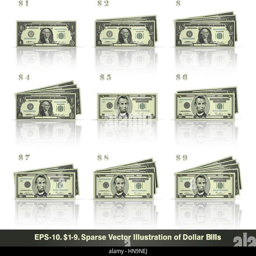
sparse vector illustration of dollar bills presented in stacks of dollars .